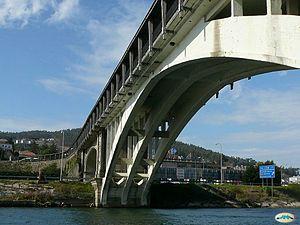
Le pont de la Barque est une construction sur le fleuve Lérez, à son embouchure dans la ria de Pontevedra, qui relie la ville de Pontevedra à la commune de Poio en Espagne.